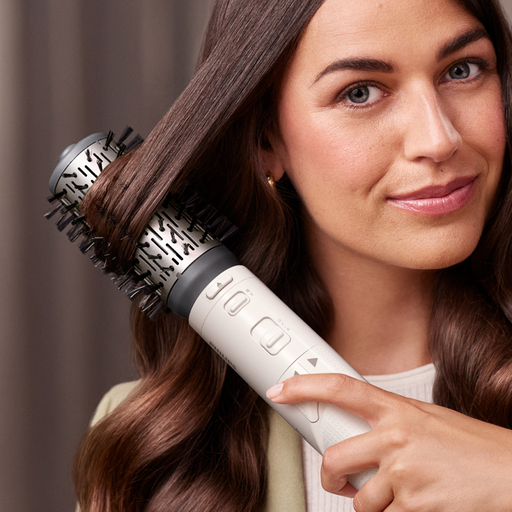
קטגוריה: אסתטיקה טיפוח ובריאות
תיאור: מברשת לעיצוב השיער
דגם: BHA710